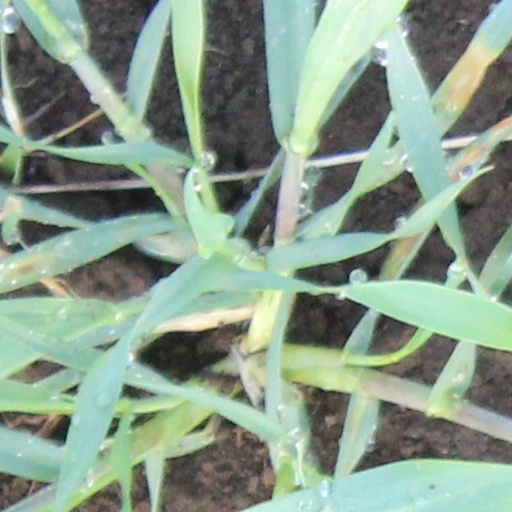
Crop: wheat